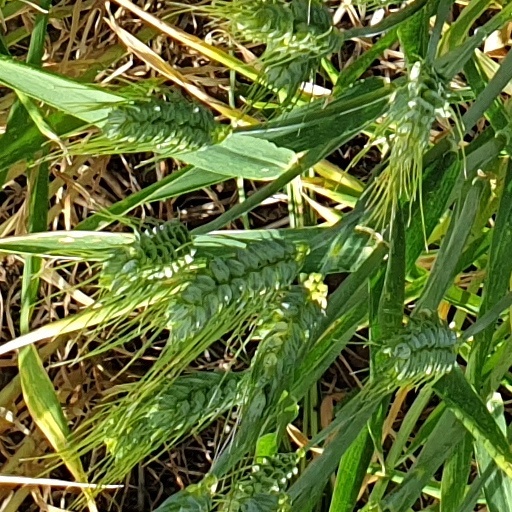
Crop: wheat